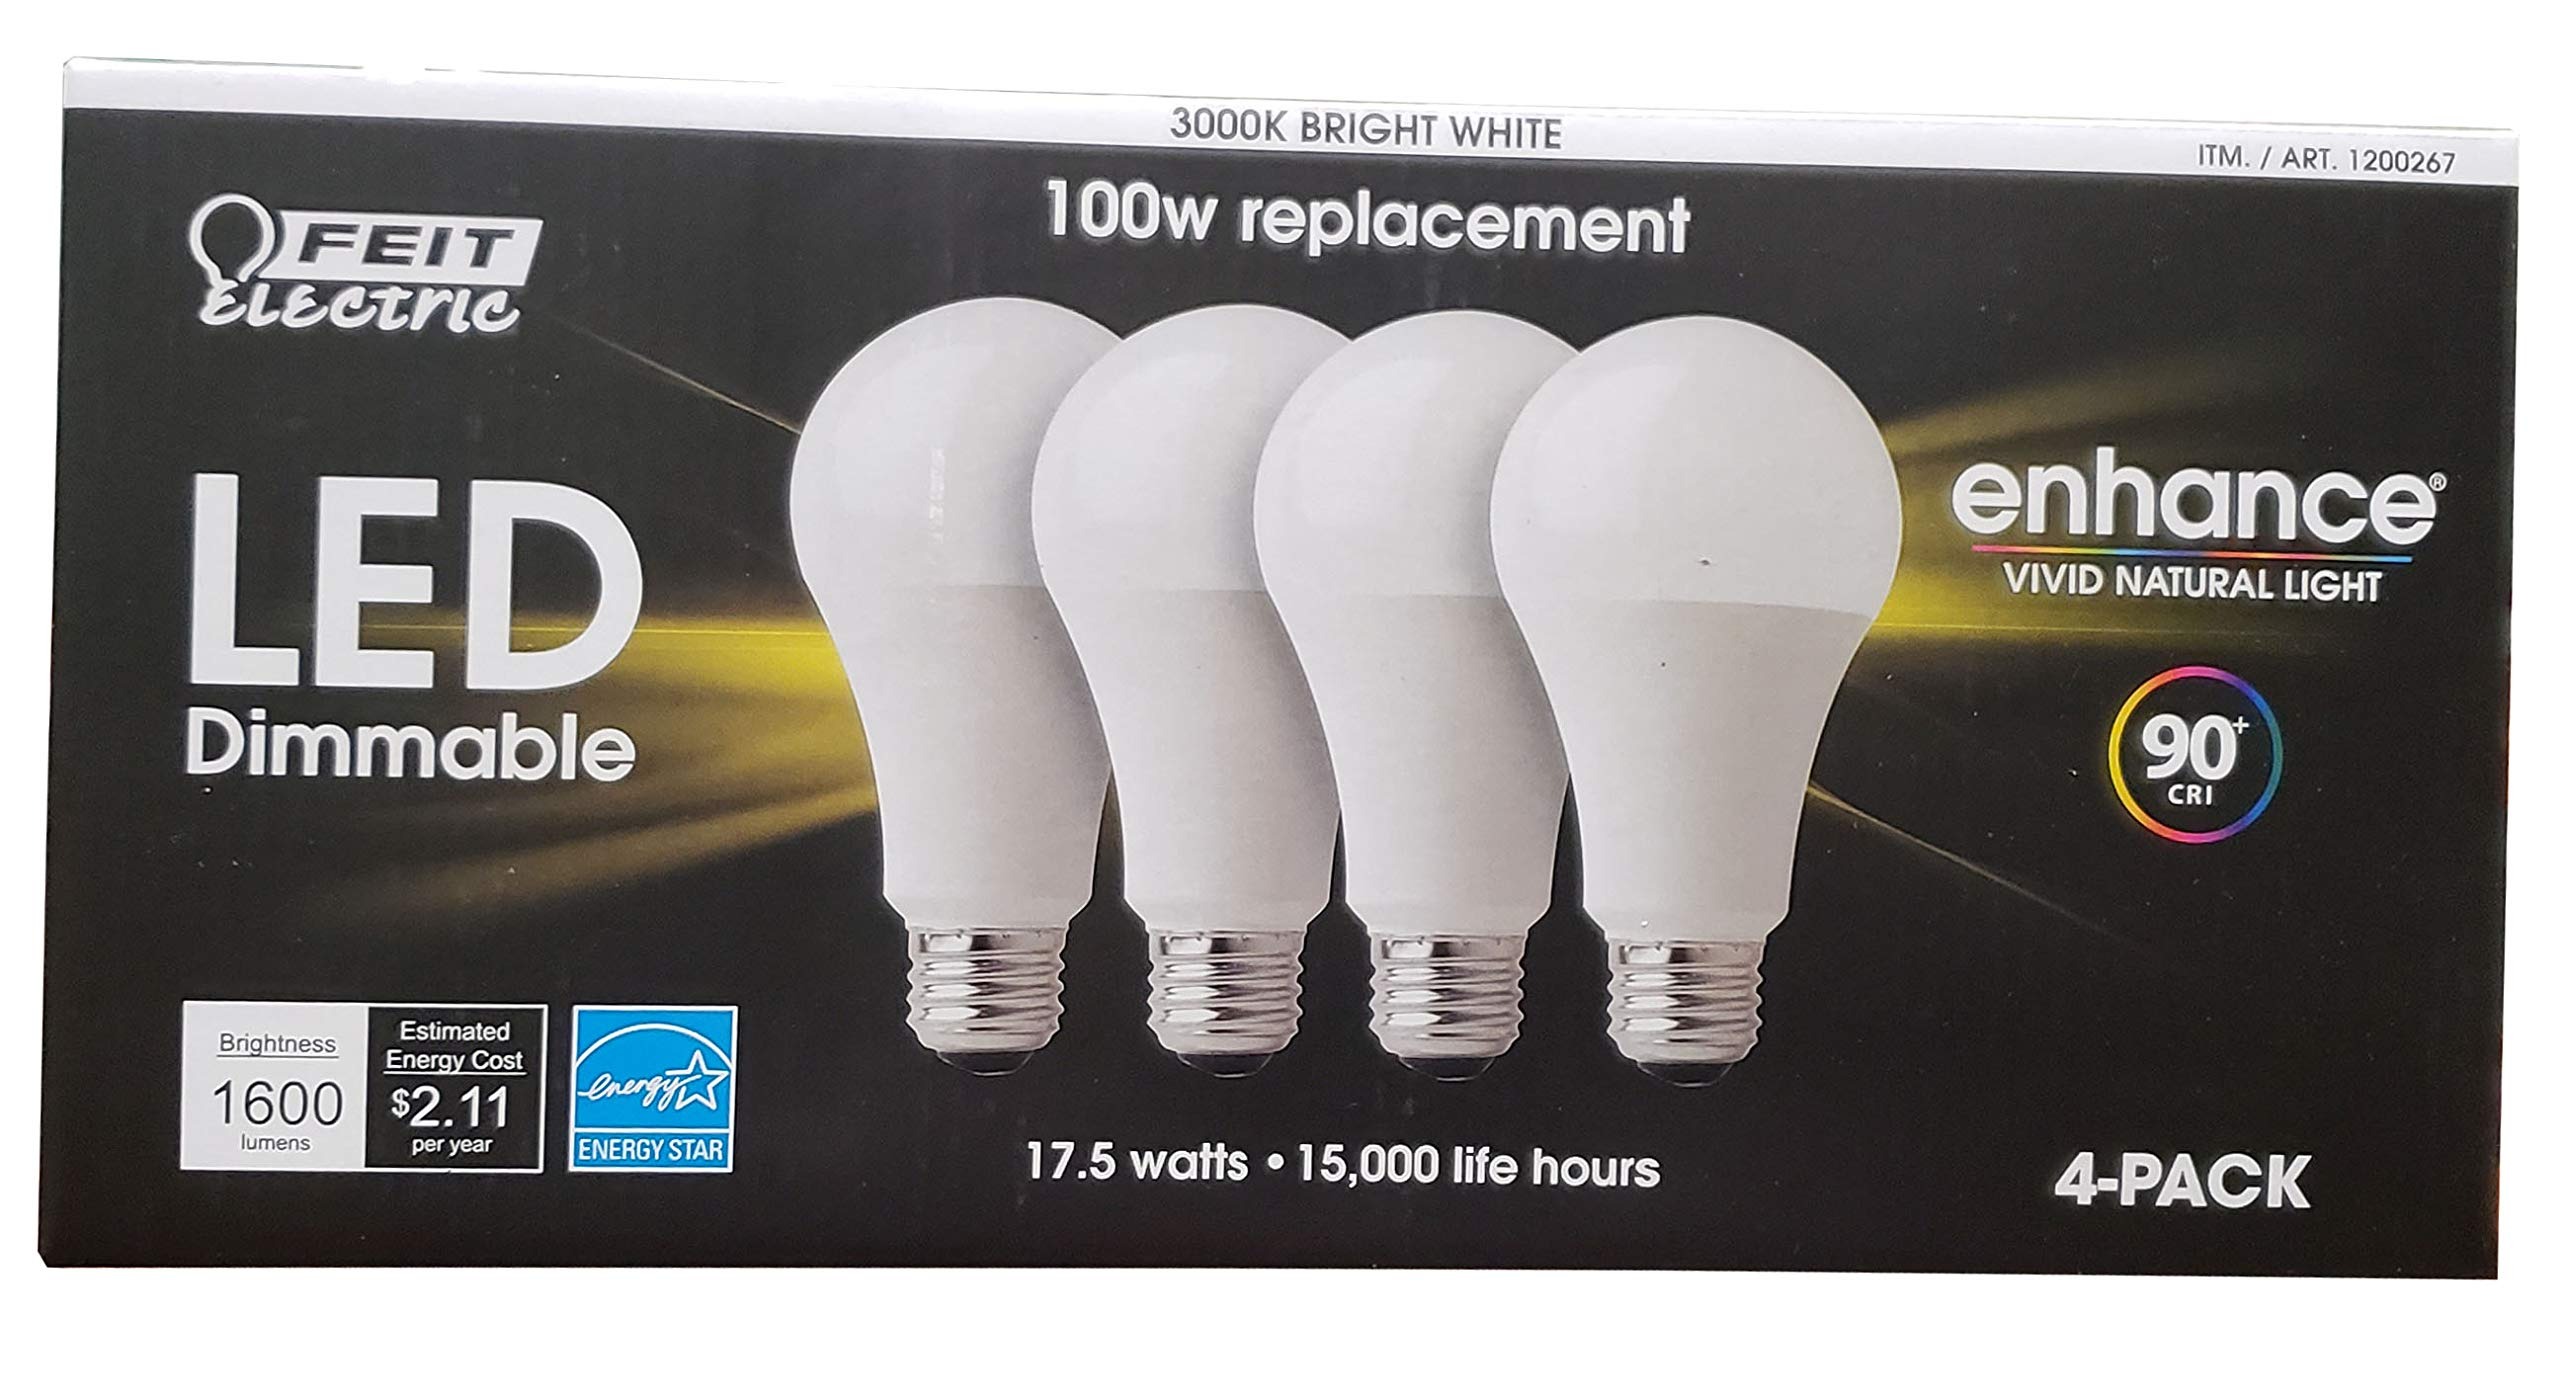
Item Name: Feit Electric Led 100 W Dimmable Replacement Bright White Netcount, 4 Count (Pack of 1)
Bullet Point 1: 15, 000 life hours, lasts up to 13 years
Bullet Point 2: Item Package Length: 10.3cm
Bullet Point 3: Item Package Width: 14.1cm
Bullet Point 4: Item Package Height: 29.3cm
Value: 4.0
Unit: Count

Price: 9.99